History of Mogadishu

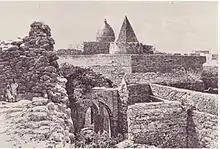
Engraving of the 13th century Fakr ad-Din Mosque built by Fakr ad-Din, the first Sultan of the Sultanate of Mogadishu

The ancient city of Sarapion is believed to have been the city state of Mogadishu. It is mentioned in the "Periplus of the Erythraean Sea", a Greek travel document dating from the first century AD, as one of a series of commercial ports on the Somali littoral. According to the "Periplus", maritime trade already connected peoples in the Mogadishu area with other communities along the Somali Sea coast.